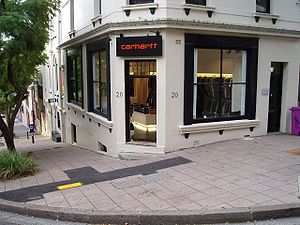
Carhartt
En Carhartt butik i Sydney, Australien.
Carhartt er et tøjmærke, som blev grundlagt af Hamilton Carhartt i USA i 1889. Carhartt er familieejet, og hovedkvarteret er placeret i Dearborn, Michigan. Carhartt designer og producerer arbejdstøj, primært i 100% bomuld i den slidstærke duck kvalitet. Produktlinjen består af jakker, bukser, overalls mm., og der designes i dag også arbejdstøj særligt tilpasset nordeuropæiske håndværkeres behov.